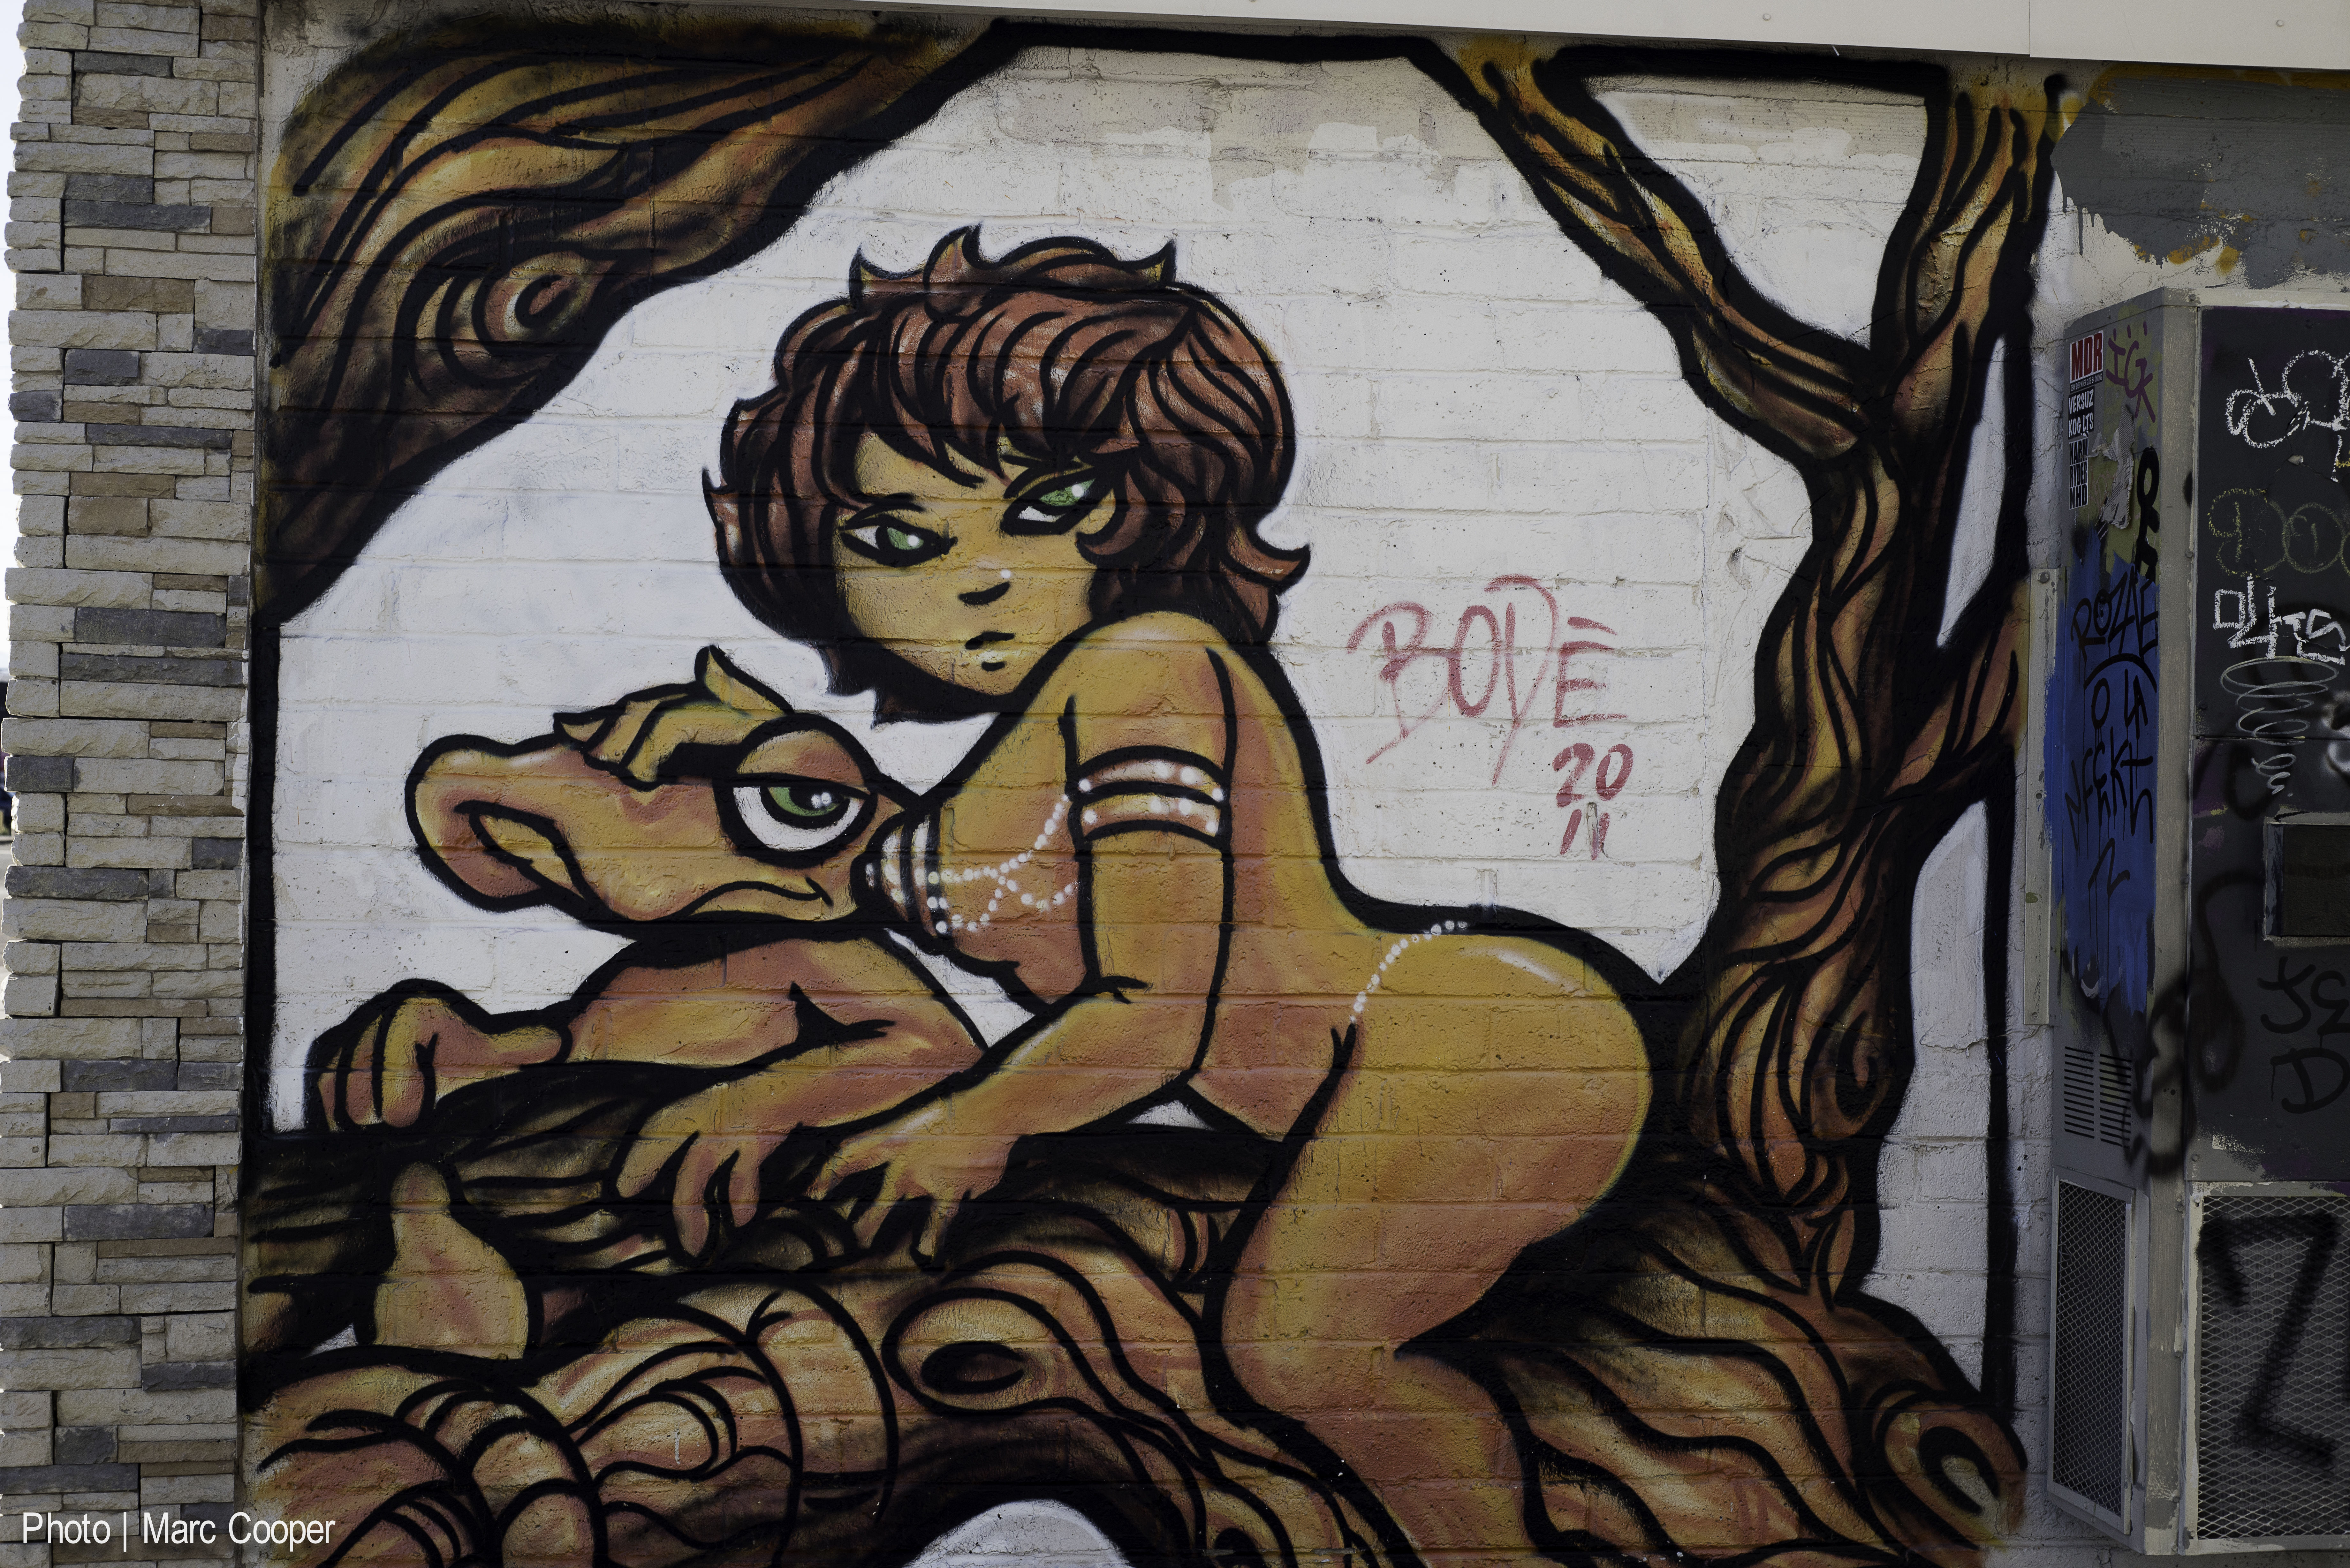
window, glass, graffiti, street art, art, cool image, sketch, drawing, illustration, mural, streetart, wallart, murals, lasvegas, i, comics, modern art